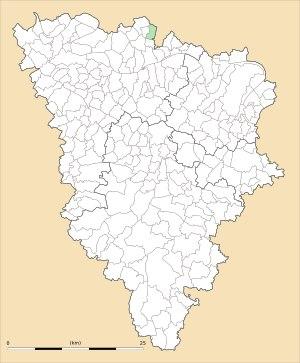
Jambville est une commune française située dans le département des Yvelines en région Île-de-France, à 20 km environ au nord-est de Mantes-la-Jolie et à 8 km au nord-ouest de Meulan.